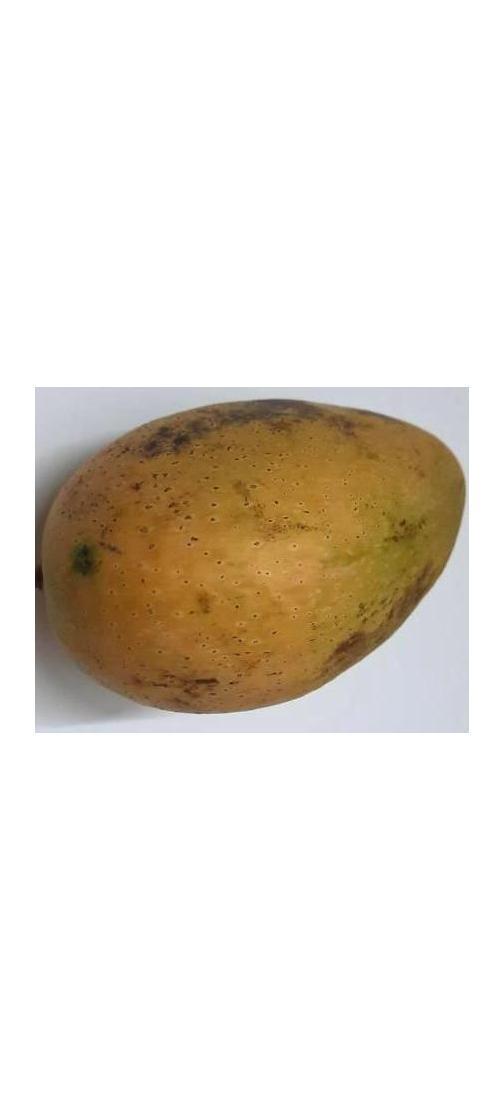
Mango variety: Ashshina Classic